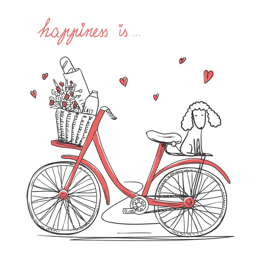
bicycle with a flowers and dog stock illustration